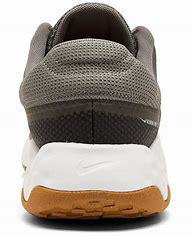
Brand: Nike
Model: Renew Ride 3